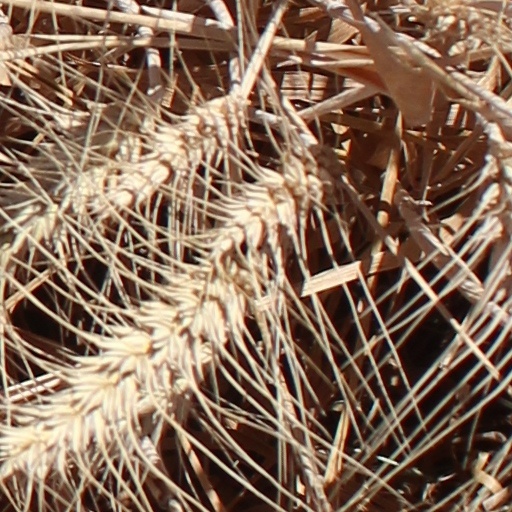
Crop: wheat